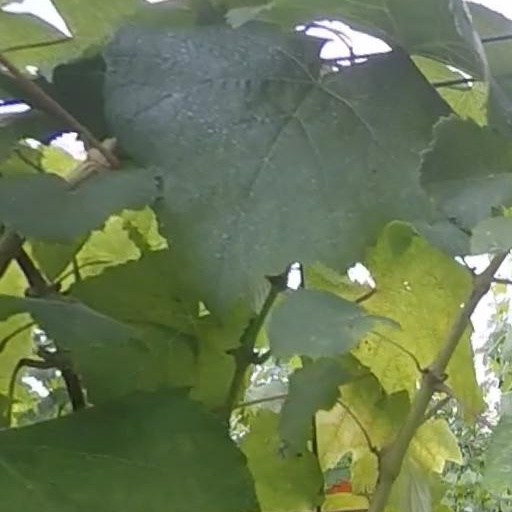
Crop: grape